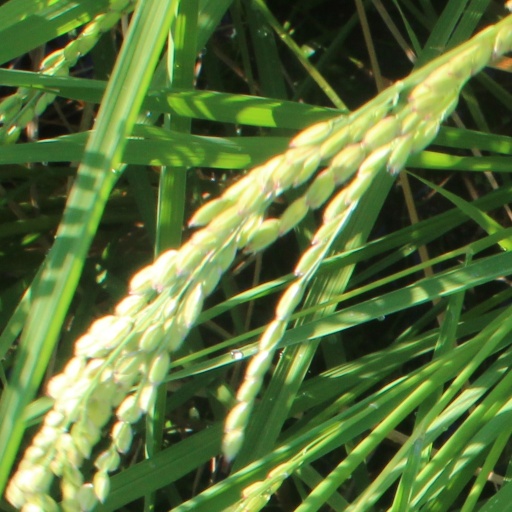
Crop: rice